Zola Cooper

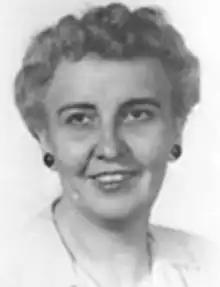

Zola Katharine Cooper (September 10, 1904 – October 23, 1954) was an American dermatologist, cancer researcher, and medical school professor, based in St. Louis, Missouri.